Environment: real
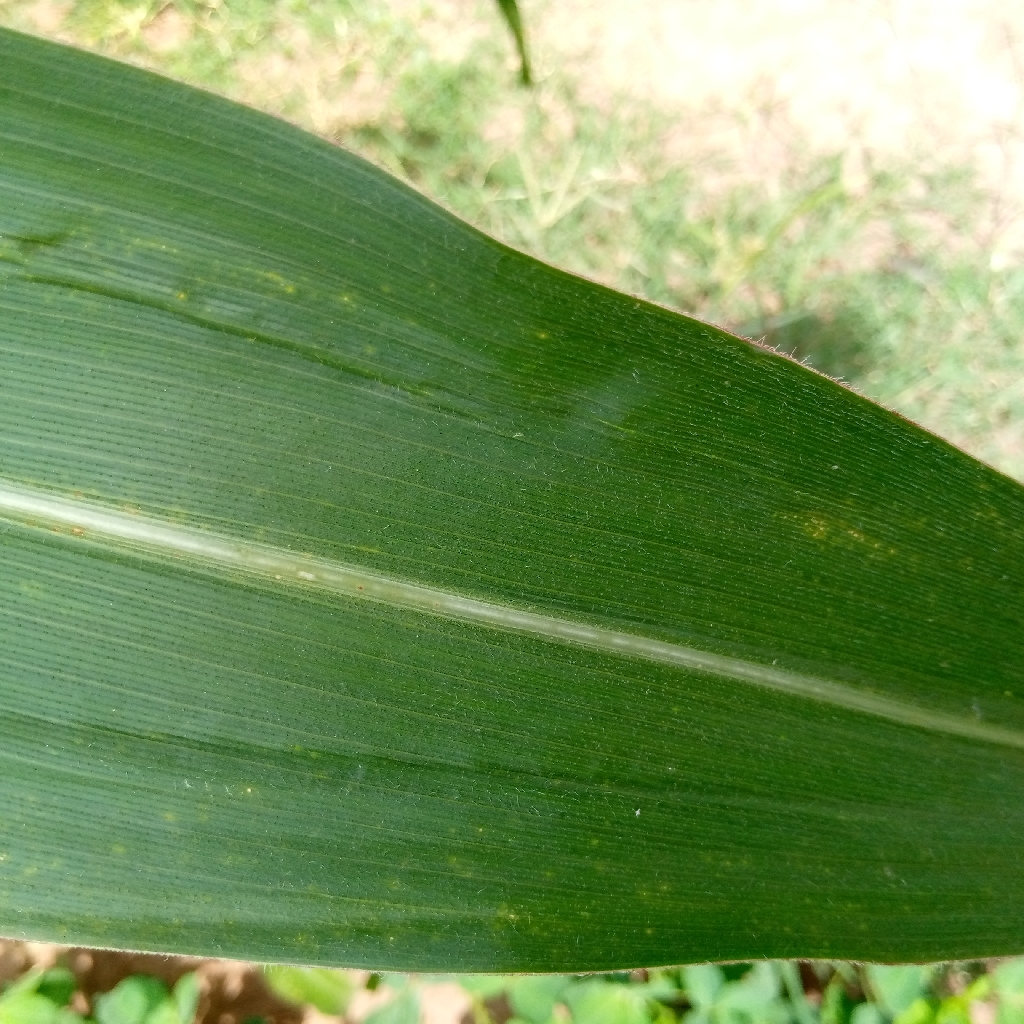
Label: healthy